Northanger Abbey

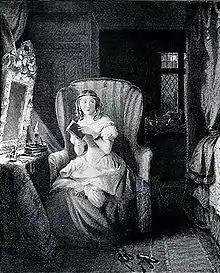
Catherine Morland in an illustration from an 1833 edition of the novel

The Allens (her wealthier neighbours in Fullerton) invite Catherine to accompany them in their visit to the city of Bath and partake in the winter season of balls, theatre and other social activities. Shortly after their arrival, she is introduced to a young gentleman, Henry Tilney, with whom she dances. Mrs. Allen meets an old school friend, Mrs. Thorpe, whose daughter, Isabella, quickly becomes friends with Catherine. Isabella introduces Catherine to Ann Radcliffe's 1794 Gothic novel "Mysteries of Udolpho". Mrs. Thorpe's son, John, is a friend of Catherine's older brother, James, at Oxford University where they are both students. The two young men come to Bath, where John is then introduced to Catherine.